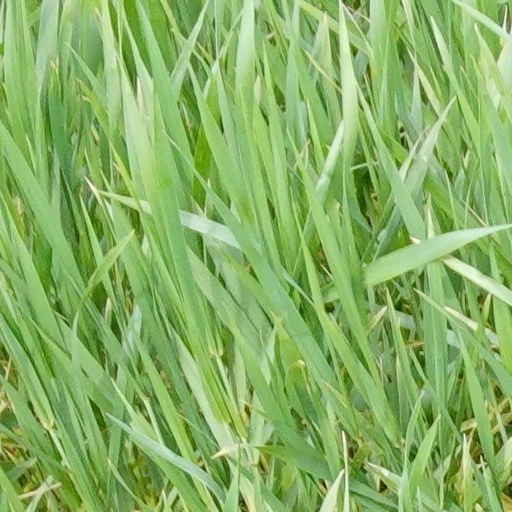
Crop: wheat